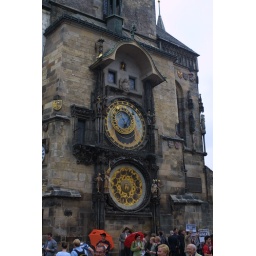
the famous clock tower in the Old Town Square